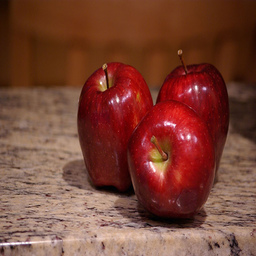
Label: Apple